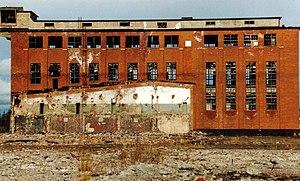
Cet article est une liste partielle des bâtiments conçus par Alvar Aalto.